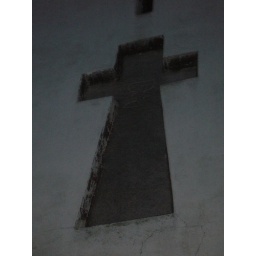
penitential cross with chalice placed in tower of St Joseph church in Lutynia/Leuthen (road Wroclaw/Breslau - Sroda Slaska/Neumarkt